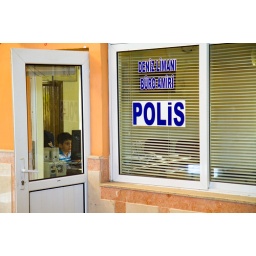
A kid sits at the police desk at the immigration office in Tasuku, Turkey.